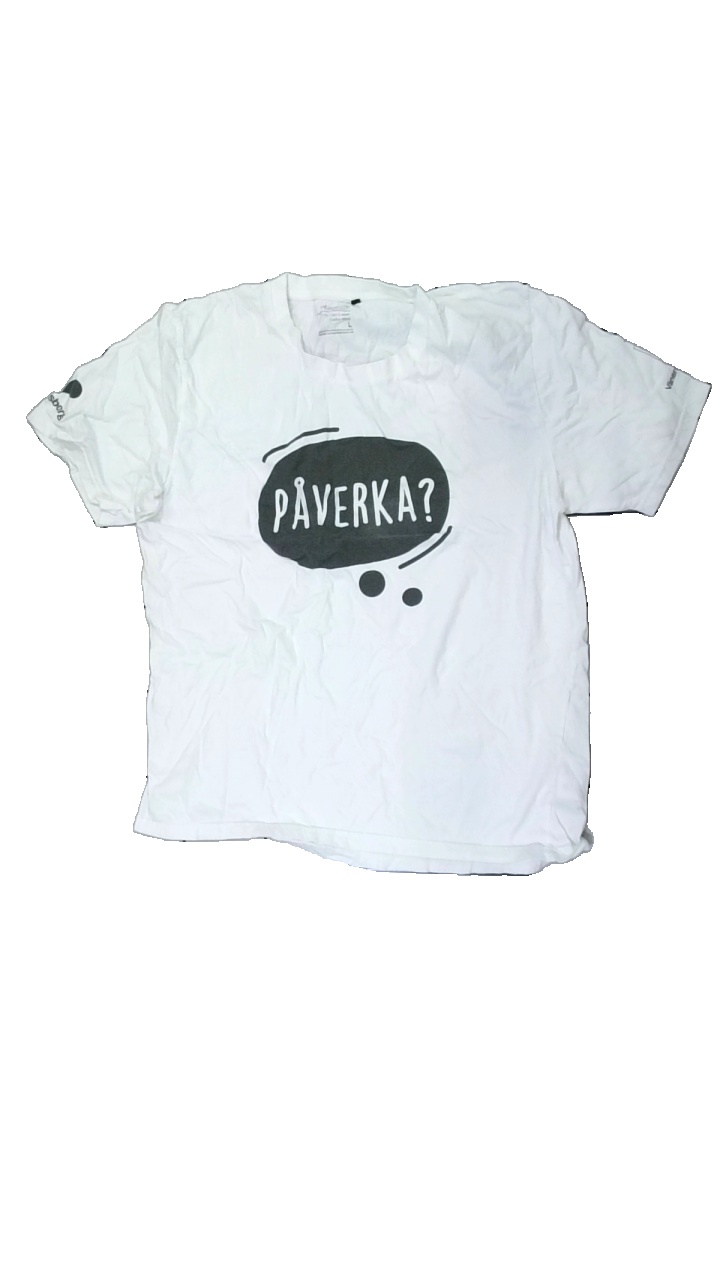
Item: T-shirt (Unisex)
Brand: Neutral?
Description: vit t-shirt med text och reklamloggor, urtvättad
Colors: White, Black, Green
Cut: Regular
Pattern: Other
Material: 100% cotton
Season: All
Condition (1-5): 2
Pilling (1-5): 5
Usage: Export
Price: <50